Brighton Bathing Boxes

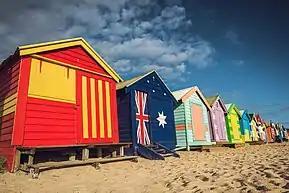
Brighton Bathing Boxes, 2016

The Brighton Bathing Boxes are 93 beach huts on Dendy Street Beach in Brighton, Victoria, Australia, in the City of Bayside. They are a significant tourist attraction for the area. Often the bathing boxes are passed down through generations however they are occasionally auctioned. Seen as a "life style investment", limited supply and high demand has driven prices up from $58,000 in 2000 to over $400,000. In late 2023 a bathing box was sold for $450,000.